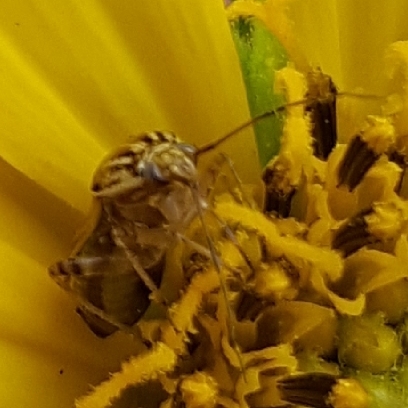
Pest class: lygus_bug